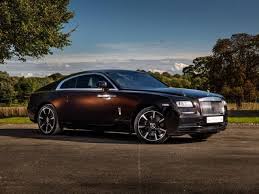
Label: noambulance